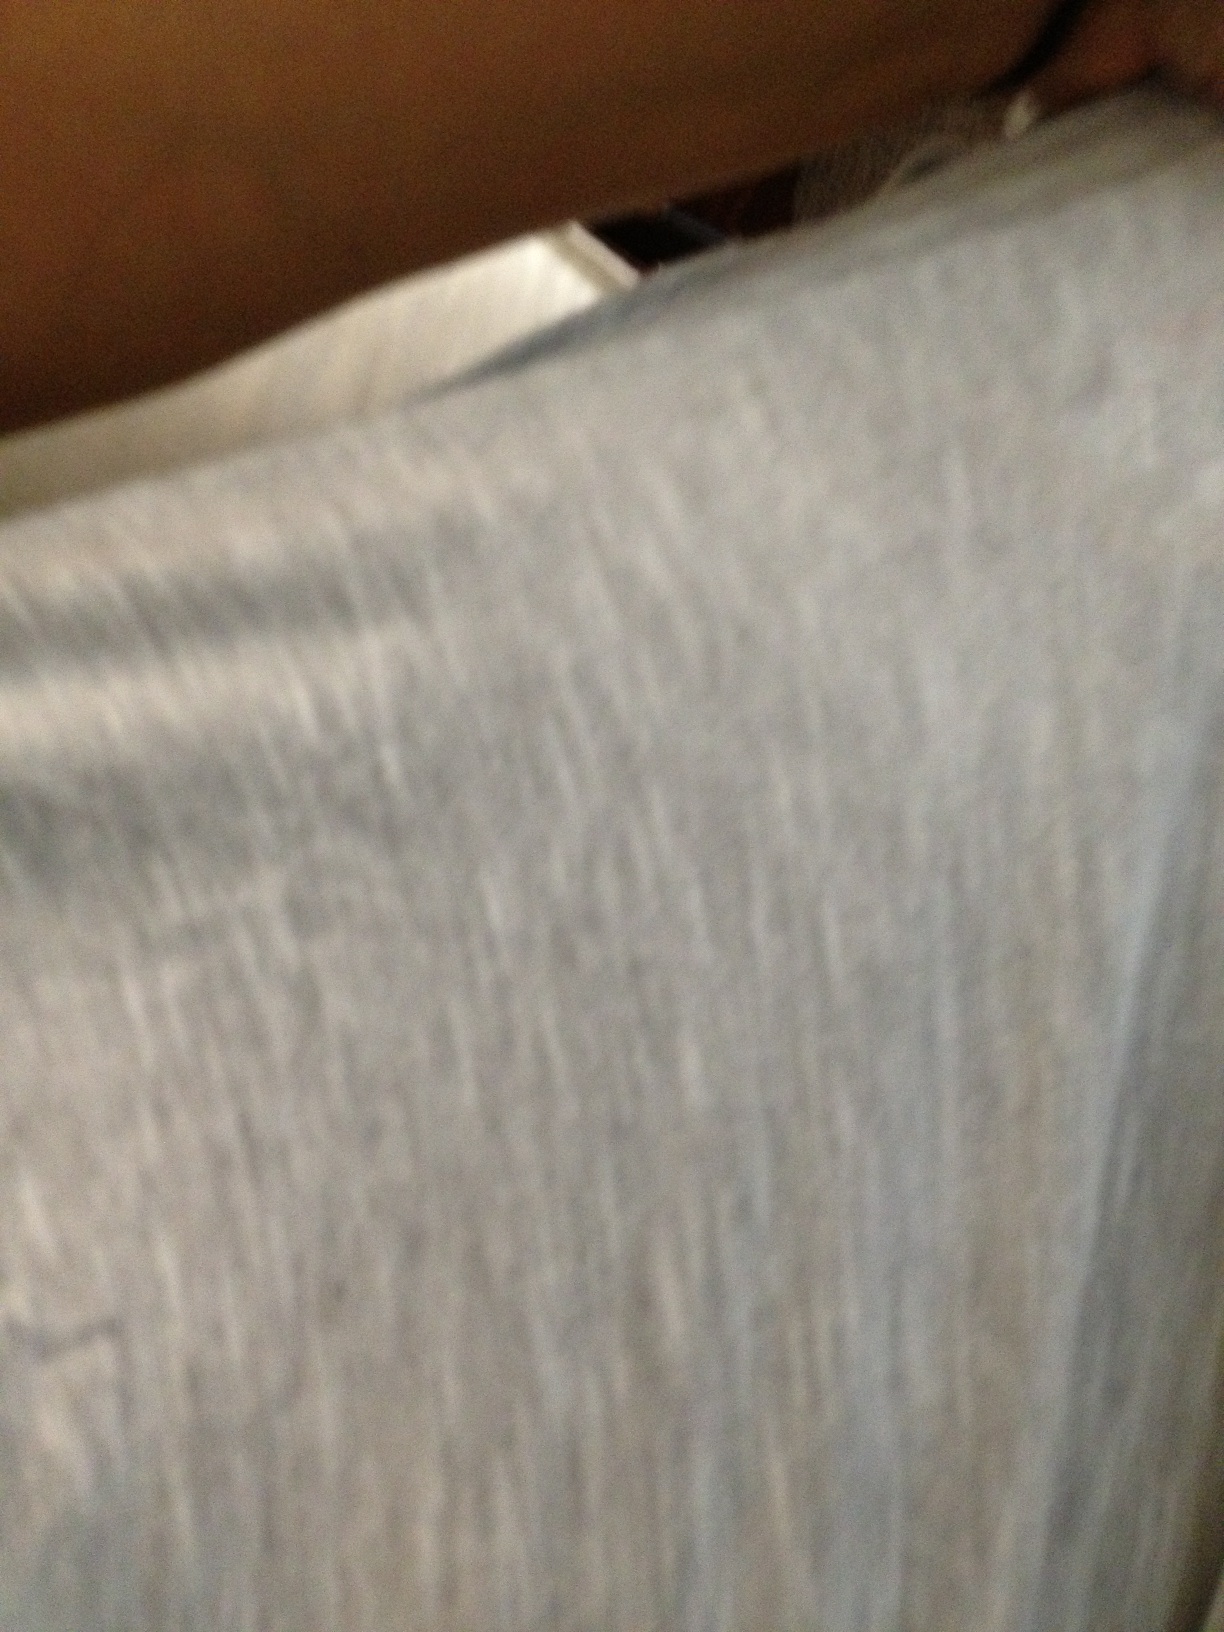Question: Is this shirt light gray or cream?
Answer: light grey